River Ouse, Sussex

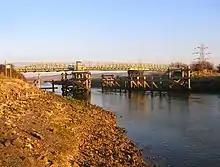
Southease swing bridge dates from 1880. It no longer opens.

Several attempts were made to improve the tidal river below Lewes. In March 1730, the engineer John Reynolds had surveyed the state of the timber pier at Newhaven, and reported to Parliament. An act of Parliament was obtained in 1731, and the Harbour Commissioners employed him to carry out renovation work, at a cost of £3000. Over the next four years, piers were repaired and extended to control the channel, but Reynolds sluice at Piddinghoe, constructed between 1731 and 1733 and designed to hold back the water so that it could be used to scour the channel, failed and was removed in 1736.